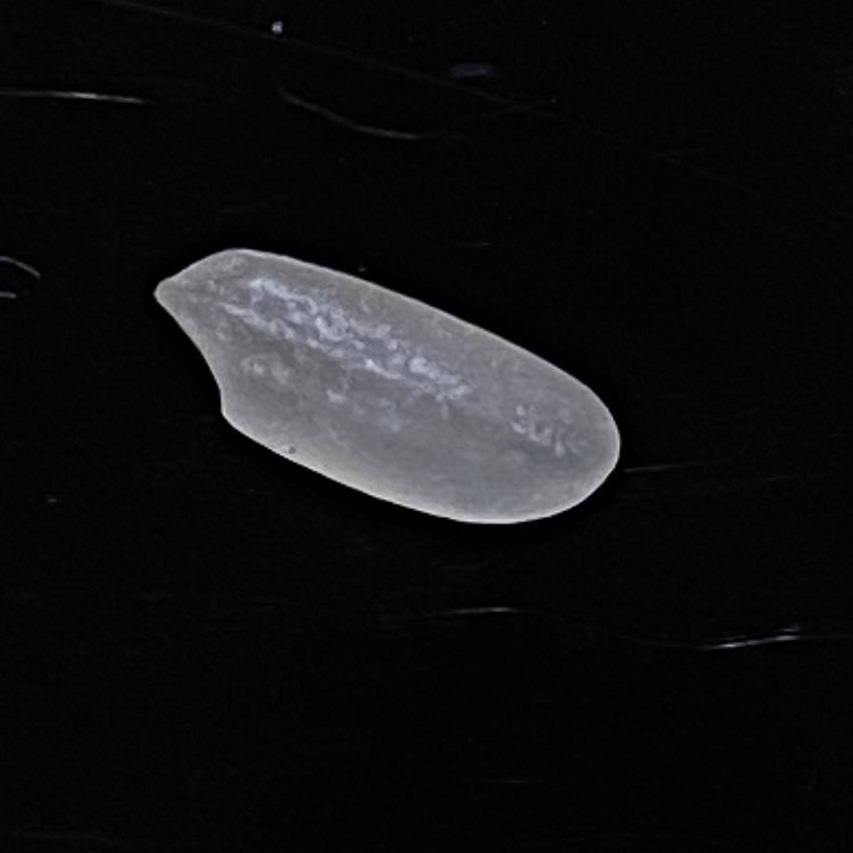
Rice variety: Subol_Lota